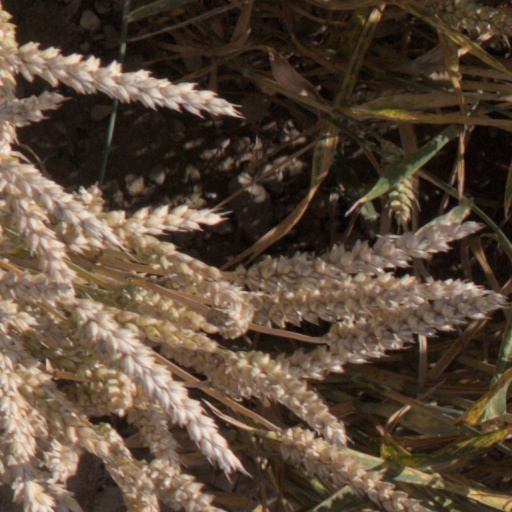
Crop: wheat